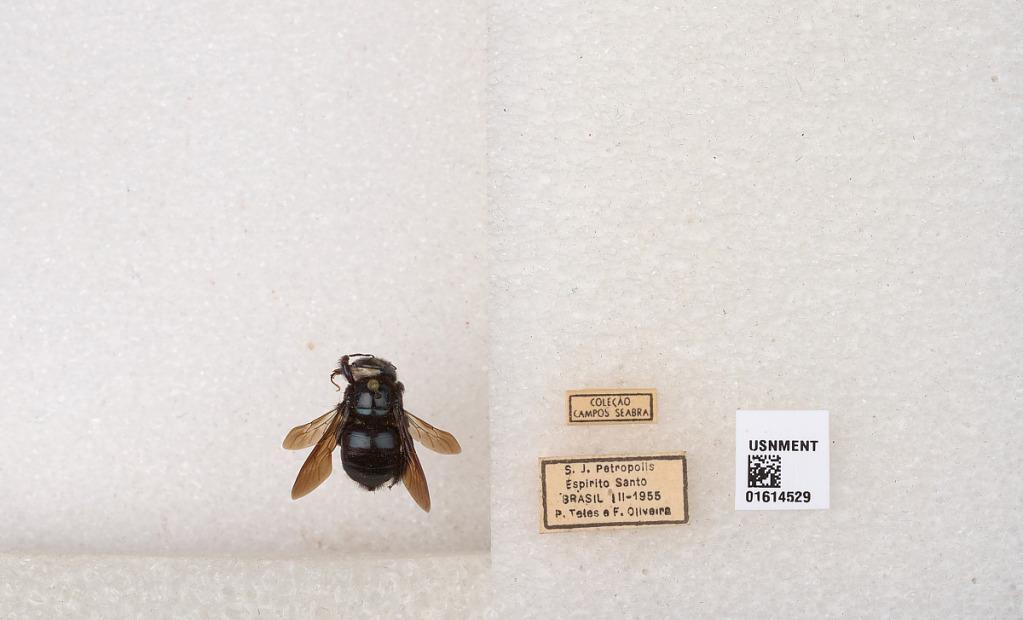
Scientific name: Xylocopa (Schonnherria) muscaria (Fabricius)
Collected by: Svtinski & Svtinski
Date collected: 1955-3-1
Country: Brazil
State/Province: Espirito Santo
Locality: S.J. Petropolis